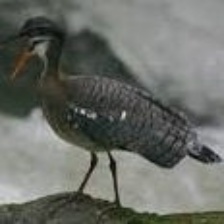
Species: SUNBITTERN
Scientific name:  EURYPYGA HELIAS